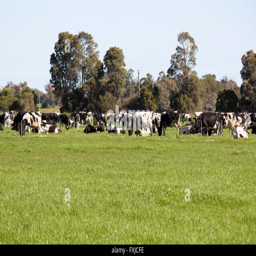
black and white dairy cattle grazing in the green grassy paddock